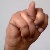
The image shows a hand gesture representing the letter 'N' in Indian Sign Language.